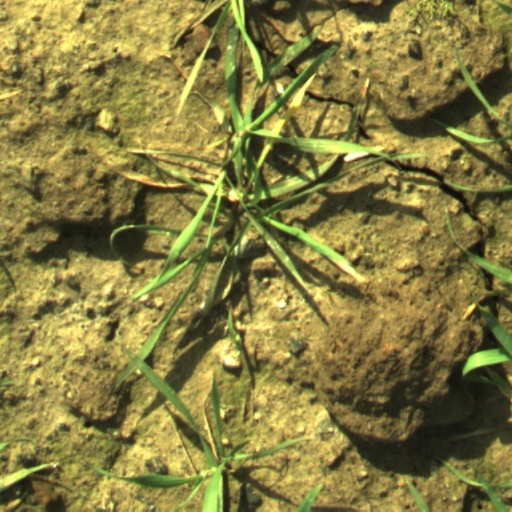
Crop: wheat